The Flood (Cheryl Cole song)

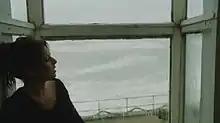
Cole staring at the ocean from a remote house, trying to adjust to life without her love.

Before the release of the album, a preview of "The Flood" was first premiered through Cole's official website. Later, the music video for the song, directed by Sophie Muller, premiered on 24 November 2010, three weeks after the album's release. It was filmed against a backdrop of white cliffs on England's south coast.